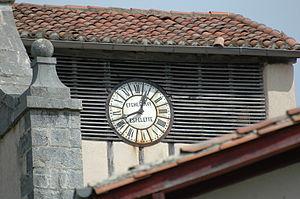
Mendionde est une commune française située dans le département des Pyrénées-Atlantiques, en région Nouvelle-Aquitaine.